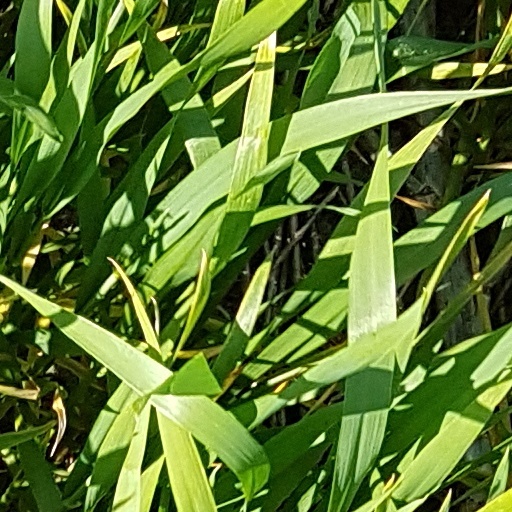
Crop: wheat